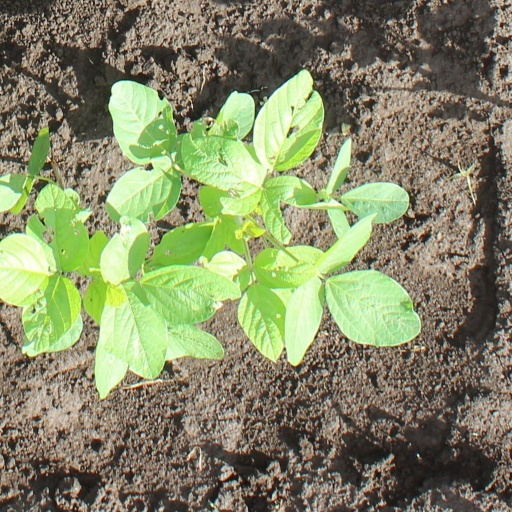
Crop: soybean